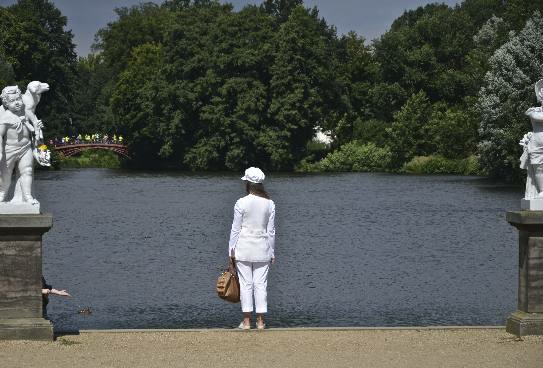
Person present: No